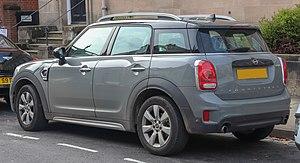
La Mini Countryman est une automobile de type SUV produite par le constructeur britannique Mini. Premier SUV de la gamme Mini, sa commercialisation en version 4x2 et 4x4 a commencé fin 2010. La première génération était fabriquée à Graz chez le constructeur autrichien Magna Steyr et la seconde génération est fabriquée à Rayong en Thailande et à Born aux Pays-Bas. Elle emprunte son nom à une version break de chasse de la Mini originale.